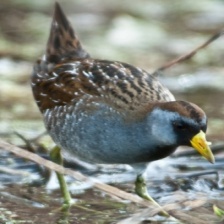
Species: SORA
Scientific name: PORZANA CAROLINA
ImageNet parent category: european_gallinule